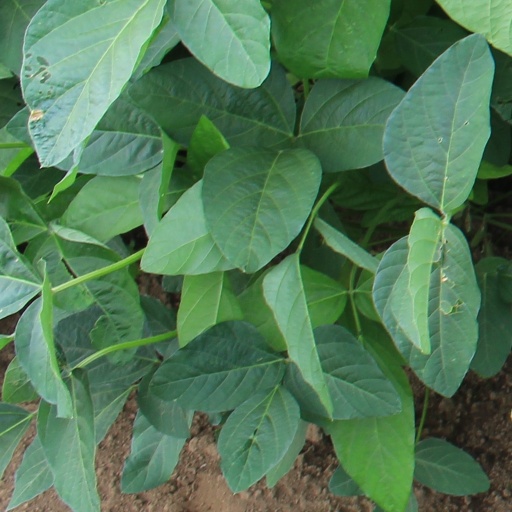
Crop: soybean